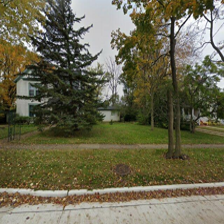
Label: streetView